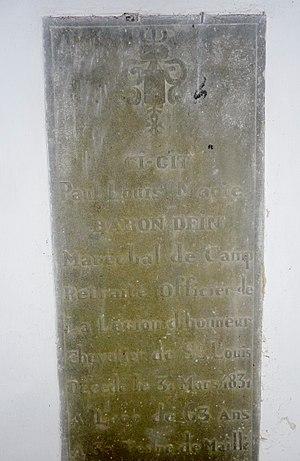
Château de Maillé (Plounévez-Lochrist)
Paul Louis Marie Dein, né le 24 février 1768, à Retiers et mort le 31 mars 1831 au château de Maillé en Plounévez-Lochrist est un maréchal de camp titré baron sous le Premier Empire.